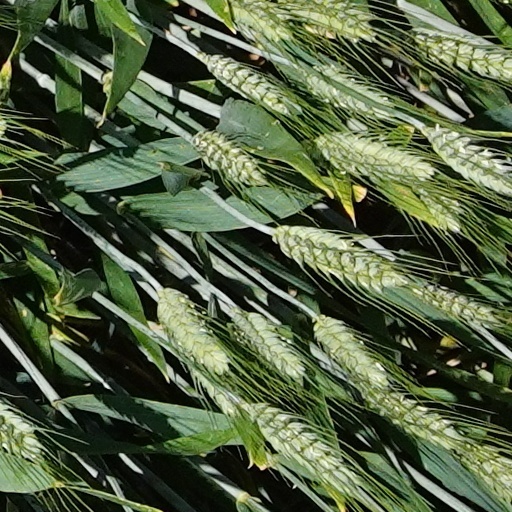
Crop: wheat